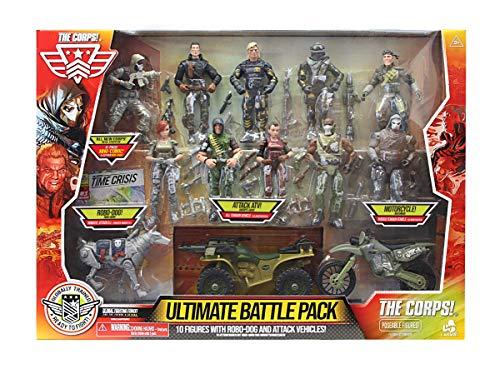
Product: The Corps Special Forces Action Figures & Vehicle Deluxe Playset (Packaging & Colors May Vary)
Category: Toys & Games | Toy Figures & Playsets | Playsets & Vehicles | Playsets
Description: Set includes 10 figures, assorted weapons, three vehicles; ages 3 and up.
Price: $29.99
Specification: ProductDimensions:16x3x12inches|ItemWeight:2pounds|ShippingWeight:2.15pounds(Viewshippingratesandpolicies)|DomesticShipping:ItemcanbeshippedwithinU.S.|InternationalShipping:ThisitemcanbeshippedtoselectcountriesoutsideoftheU.S.LearnMore|ASIN:B00CTKCDAE|Itemmodelnumber:33407-0CWM-1200|Manufacturerrecommendedage:6-6years|Discontinuedbymanufacturer:Yes